Doris Bunte

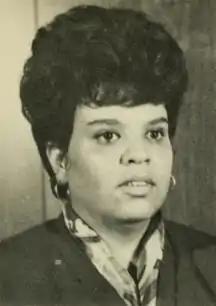
Bunte, circa 1973

Doris Bunte (July 2, 1933 – February 15, 2021) was a Massachusetts state representative and an administrator of the Boston Housing Authority. She was the first African-American woman to hold either position.